Kastrup Strandpark

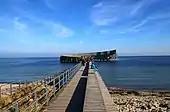
Kastrup Søbad.

Kastrup Sea Bath was built in 2004–05 to a design by White Architects. It consists of the main building on the water, a new beach and a service building with lavatories and a handicap changing room. In 2009 it received a bronze medal from the olympic committee in the swimming venues category.